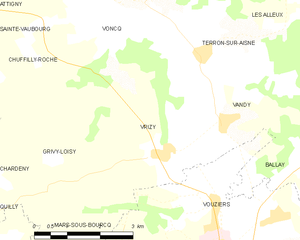
Carte des communes françaises: Vrizy